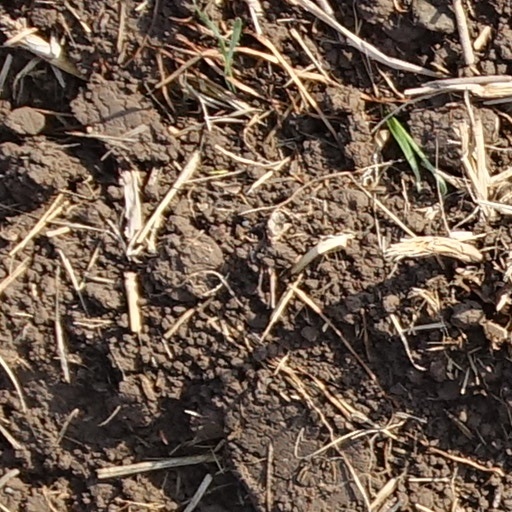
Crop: wheat